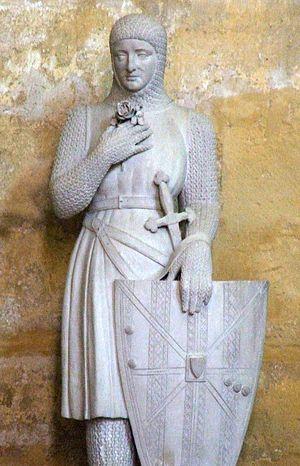
Forcalquier est une commune française située dans le département des Alpes-de-Haute-Provence, en région Provence-Alpes-Côte d'Azur. Jadis capitale d'un comté florissant, fondée au XIᵉ siècle, elle est maintenant chef-lieu d’arrondissement. Ses habitants sont appelés les Forcalquiérens.
L'église Saint-Jean-de-Malte, à l'angle de la rue d'Italie et de la rue Cardinale, à Aix-en-Provence est la première église gothique de Provence. Elle se situe à l'extrémité est de la rue Cardinale. Elle a été construite sur l'emplacement d'une première chapelle érigée par les Hospitaliers à leur installation à Aix, au XIIᵉ siècle. Ses travaux de construction se seraient étalés de 1272 à 1277, même si ces dates ne sont pas avérées. Le clocher de l'église s'élève à 67 mètres. C'est le point le plus élevé de la ville d'Aix-en-Provence.
Arles sous le gouvernement des podestats est une période très brève, au début du XIIIᵉ siècle, de l'histoire de la cité rhodanienne. Le gouvernement des podestats est une forme de gouvernement communal mis en place en 1220 et succédant au consulat, instauré un siècle plus tôt. Il correspond à un nouvel et précaire équilibre des forces communales en relation avec l'environnement politique complexe de l'époque, apportant principalement des limitations aux prérogatives de l’archevêque.
Forcalquier est une petite ville du sud-est de la France.